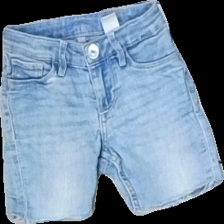
View: front
Type: Shorts
Category: Children
Brand: H&M
Colors: Blue
Material: 100% Cotton
Cut: Regular
Size: 98
Trend: Denim
Damage: damaged elastane
Damage location: top center
Price range: <50
Recommended usage: Remake
Description: Blue jean shorts